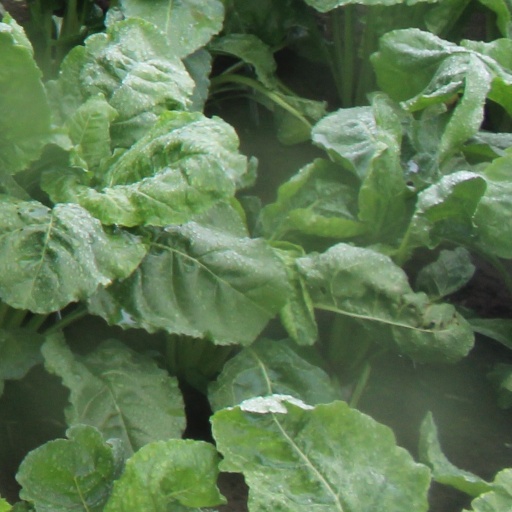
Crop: sugar beet